History of Romania

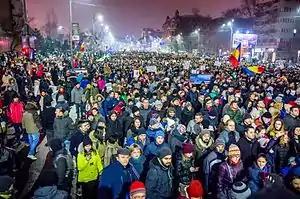
Romania has seen its largest waves of protests against judicial reform ordinances of the PSD-ALDE coalition during the 2017–2019 Romanian protests

As a result of the peace treaties, most regions with clear Romanian majorities were merged into a single state. It also led to the inclusion of sizable minorities. National minorities were recognized by the 1923 Constitution of Romania; they were represented in Parliament and several of them created political parties, although a unique standing of minorities with autonomy on a wide basis, provided for at the Great National Assembly of Alba Iulia on 1 December 1918, was not fulfilled. According to the 1930 Romanian Census, Romania had a population of 18,057,028. Romanians made up 71.9% of the population and 28.1% of the population were ethnic minorities. This occasionally led to violent conflict, as exemplified by the Hungarian–Romanian War and the Tatarbunary Uprising. To contain Hungarian irredentism, Romania, Yugoslavia and Czechoslovakia established the Little Entente in 1921. That same year Romania and Poland concluded a defensive alliance against the emergent Soviet Union, and in 1934 the Balkan Entente was formed with Yugoslavia, Greece and Turkey, which were suspicious of Bulgaria.